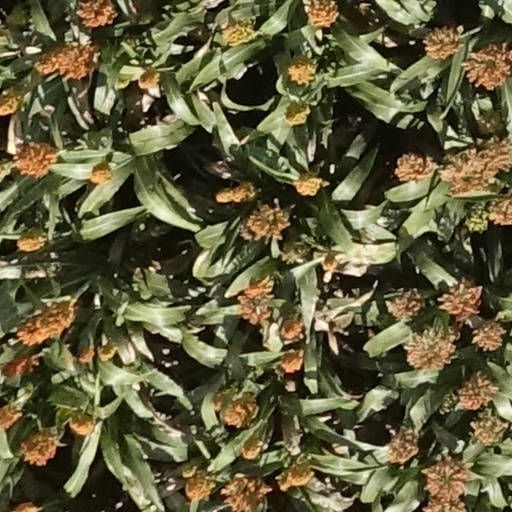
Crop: sorghum